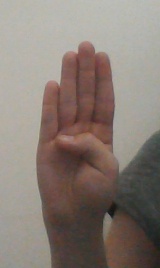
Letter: kaaf